Bente Kraus

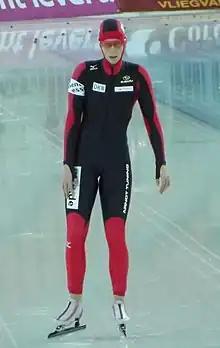
Kraus in 2013

Bente Kraus (born 21 February 1989) is a German speed skater. She finished seventh in the women's 5000 metres event and eighth in the women's 3000 metres event at the 2013 World Single Distance Championships. She also had attended the 2014 Sochi Olympics where she received no medals.